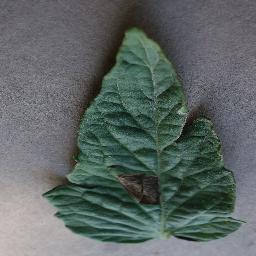
Label: Tomato___Early_blight